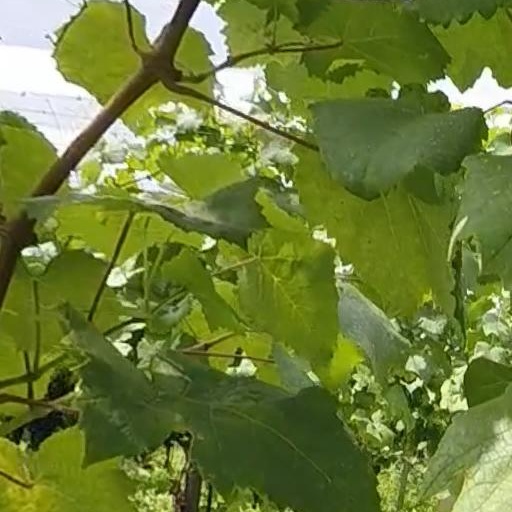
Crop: grape